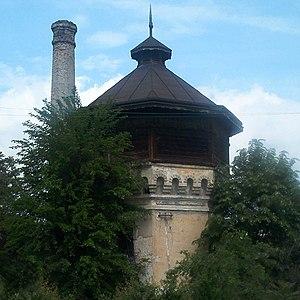
Les monuments culturels protégés constituent une catégorie de monuments de Serbie inscrits sur une liste de monuments bénéficiant de la protection de l'État. Il s'agit d'une troisième catégorie de monuments protégés classés, par leur importance, après les monuments culturels d'importance exceptionnelle et les monuments culturels de grande importance.
Patrimoine culturel de Serbie
Le château d'eau à Kragujevac se trouve à Kragujevac, dans le district de Šumadija, en Serbie. Il est inscrit sur la liste des monuments culturels protégés de la République de Serbie.